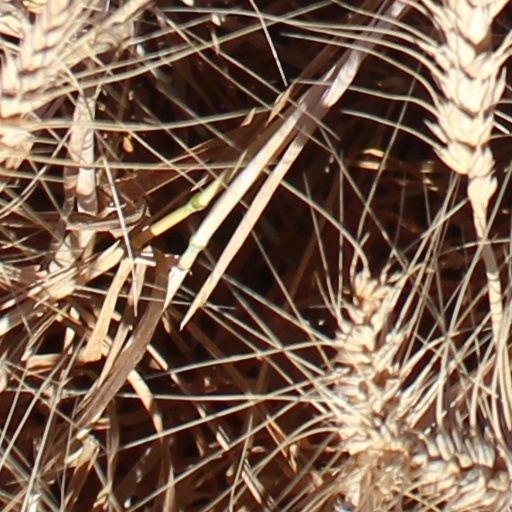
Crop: wheat